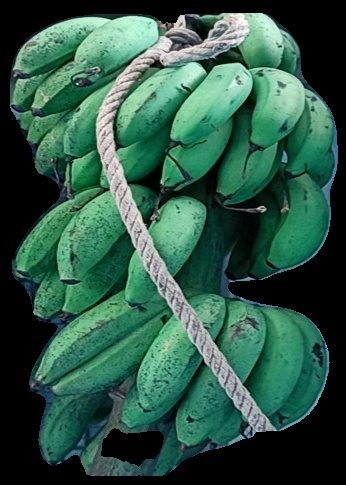
Variety: rasbale
Grade: grade2